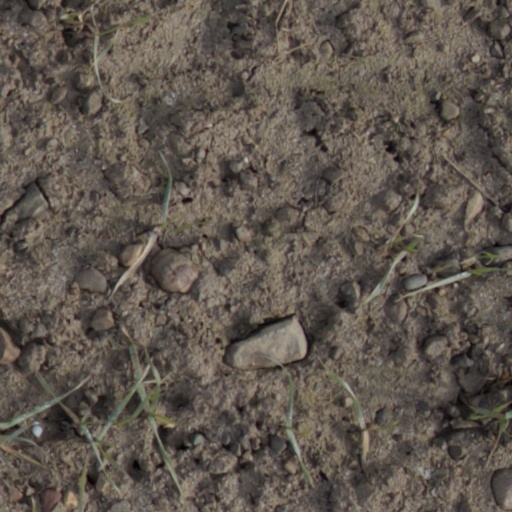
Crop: wheat